Eschwege

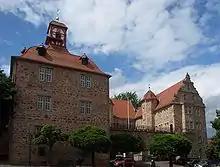
Schloss Eschwege east façade

The town's executive ("Magistrat") is made up of two full-time members (Mayor Alexander Heppe [CDU] and treasurer Reiner Brill) and seven other councillors, of whom 3 are from the SPD, 2 from the CDU and one each from the FDP and the FWG.